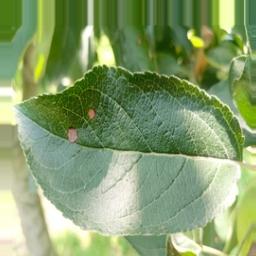
Label: Alternaria